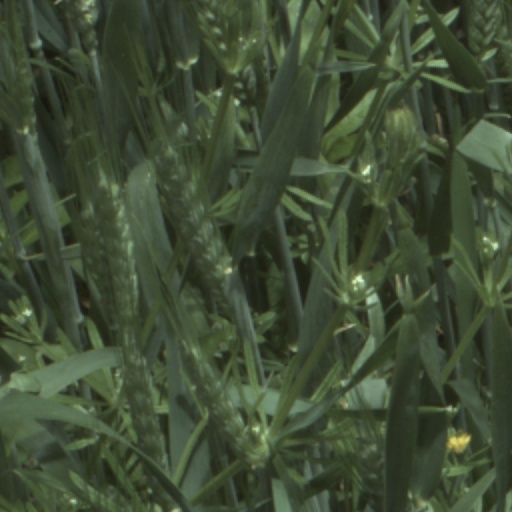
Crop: wheat